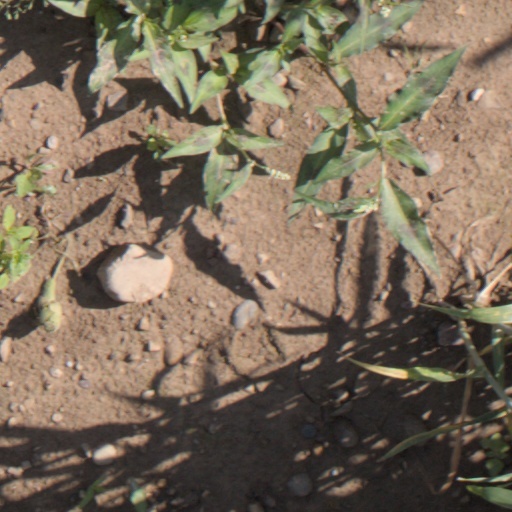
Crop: wheat